Gold for the Caesars

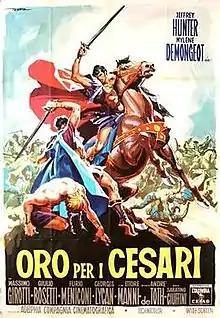

Gold for the Caesars is a 1963 "peplum" film starring Jeffrey Hunter and Mylène Demongeot. Originally planned as an American production, the film later became an Italian-French international co-production after the poor box office return of "King of Kings". It was shot in Italy in 1962. The film is credited to Andre de Toth in the United States and both de Toth and Sabatino Ciuffini in Italy. Second unit director Riccardo Freda has claimed to have shot the entire film, while De Toth biographies make little input regarding his work on the film. Actress Mylène Demongeot has also backed up that Freda had taken charge on the films set.